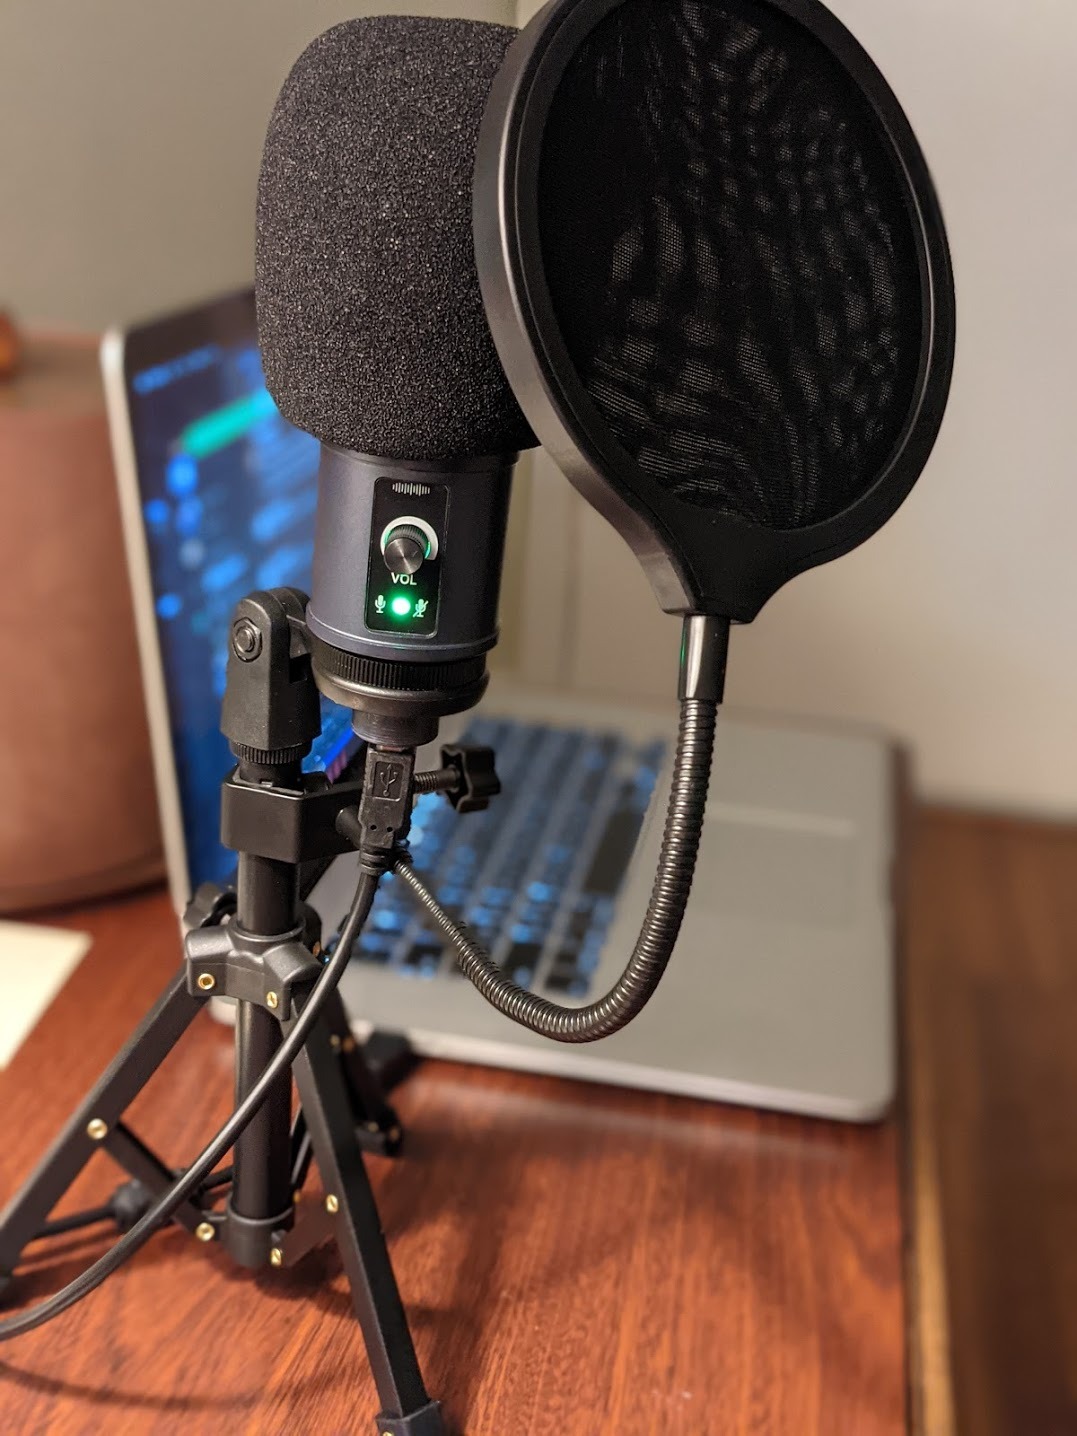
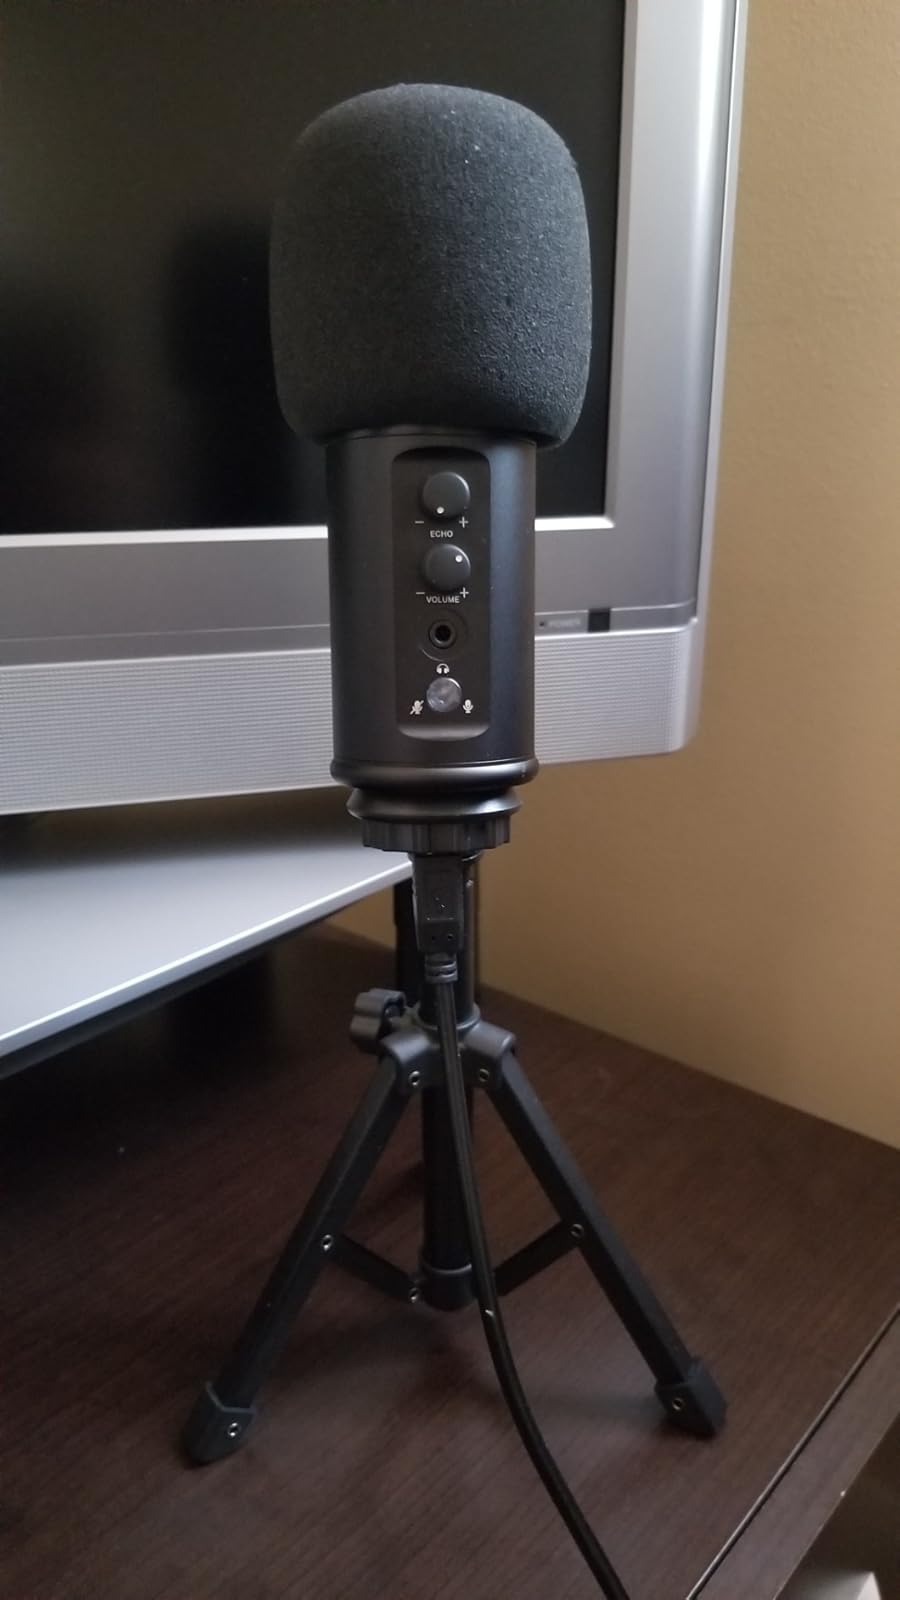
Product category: microphone
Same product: no